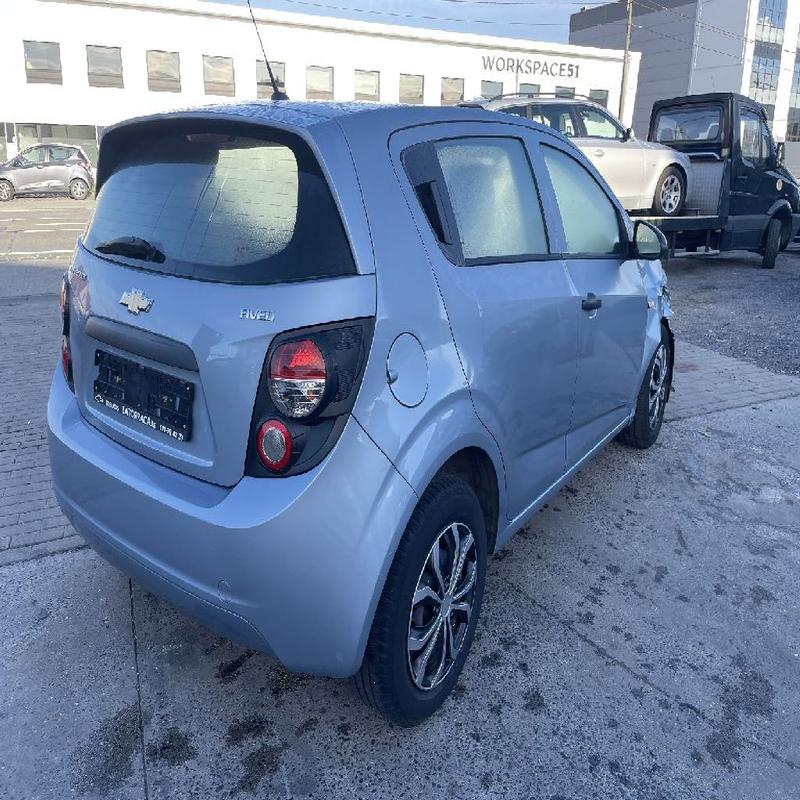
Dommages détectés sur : aile avant droite, porte arrière droite, plaque d'immatriculation arrière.
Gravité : majeur